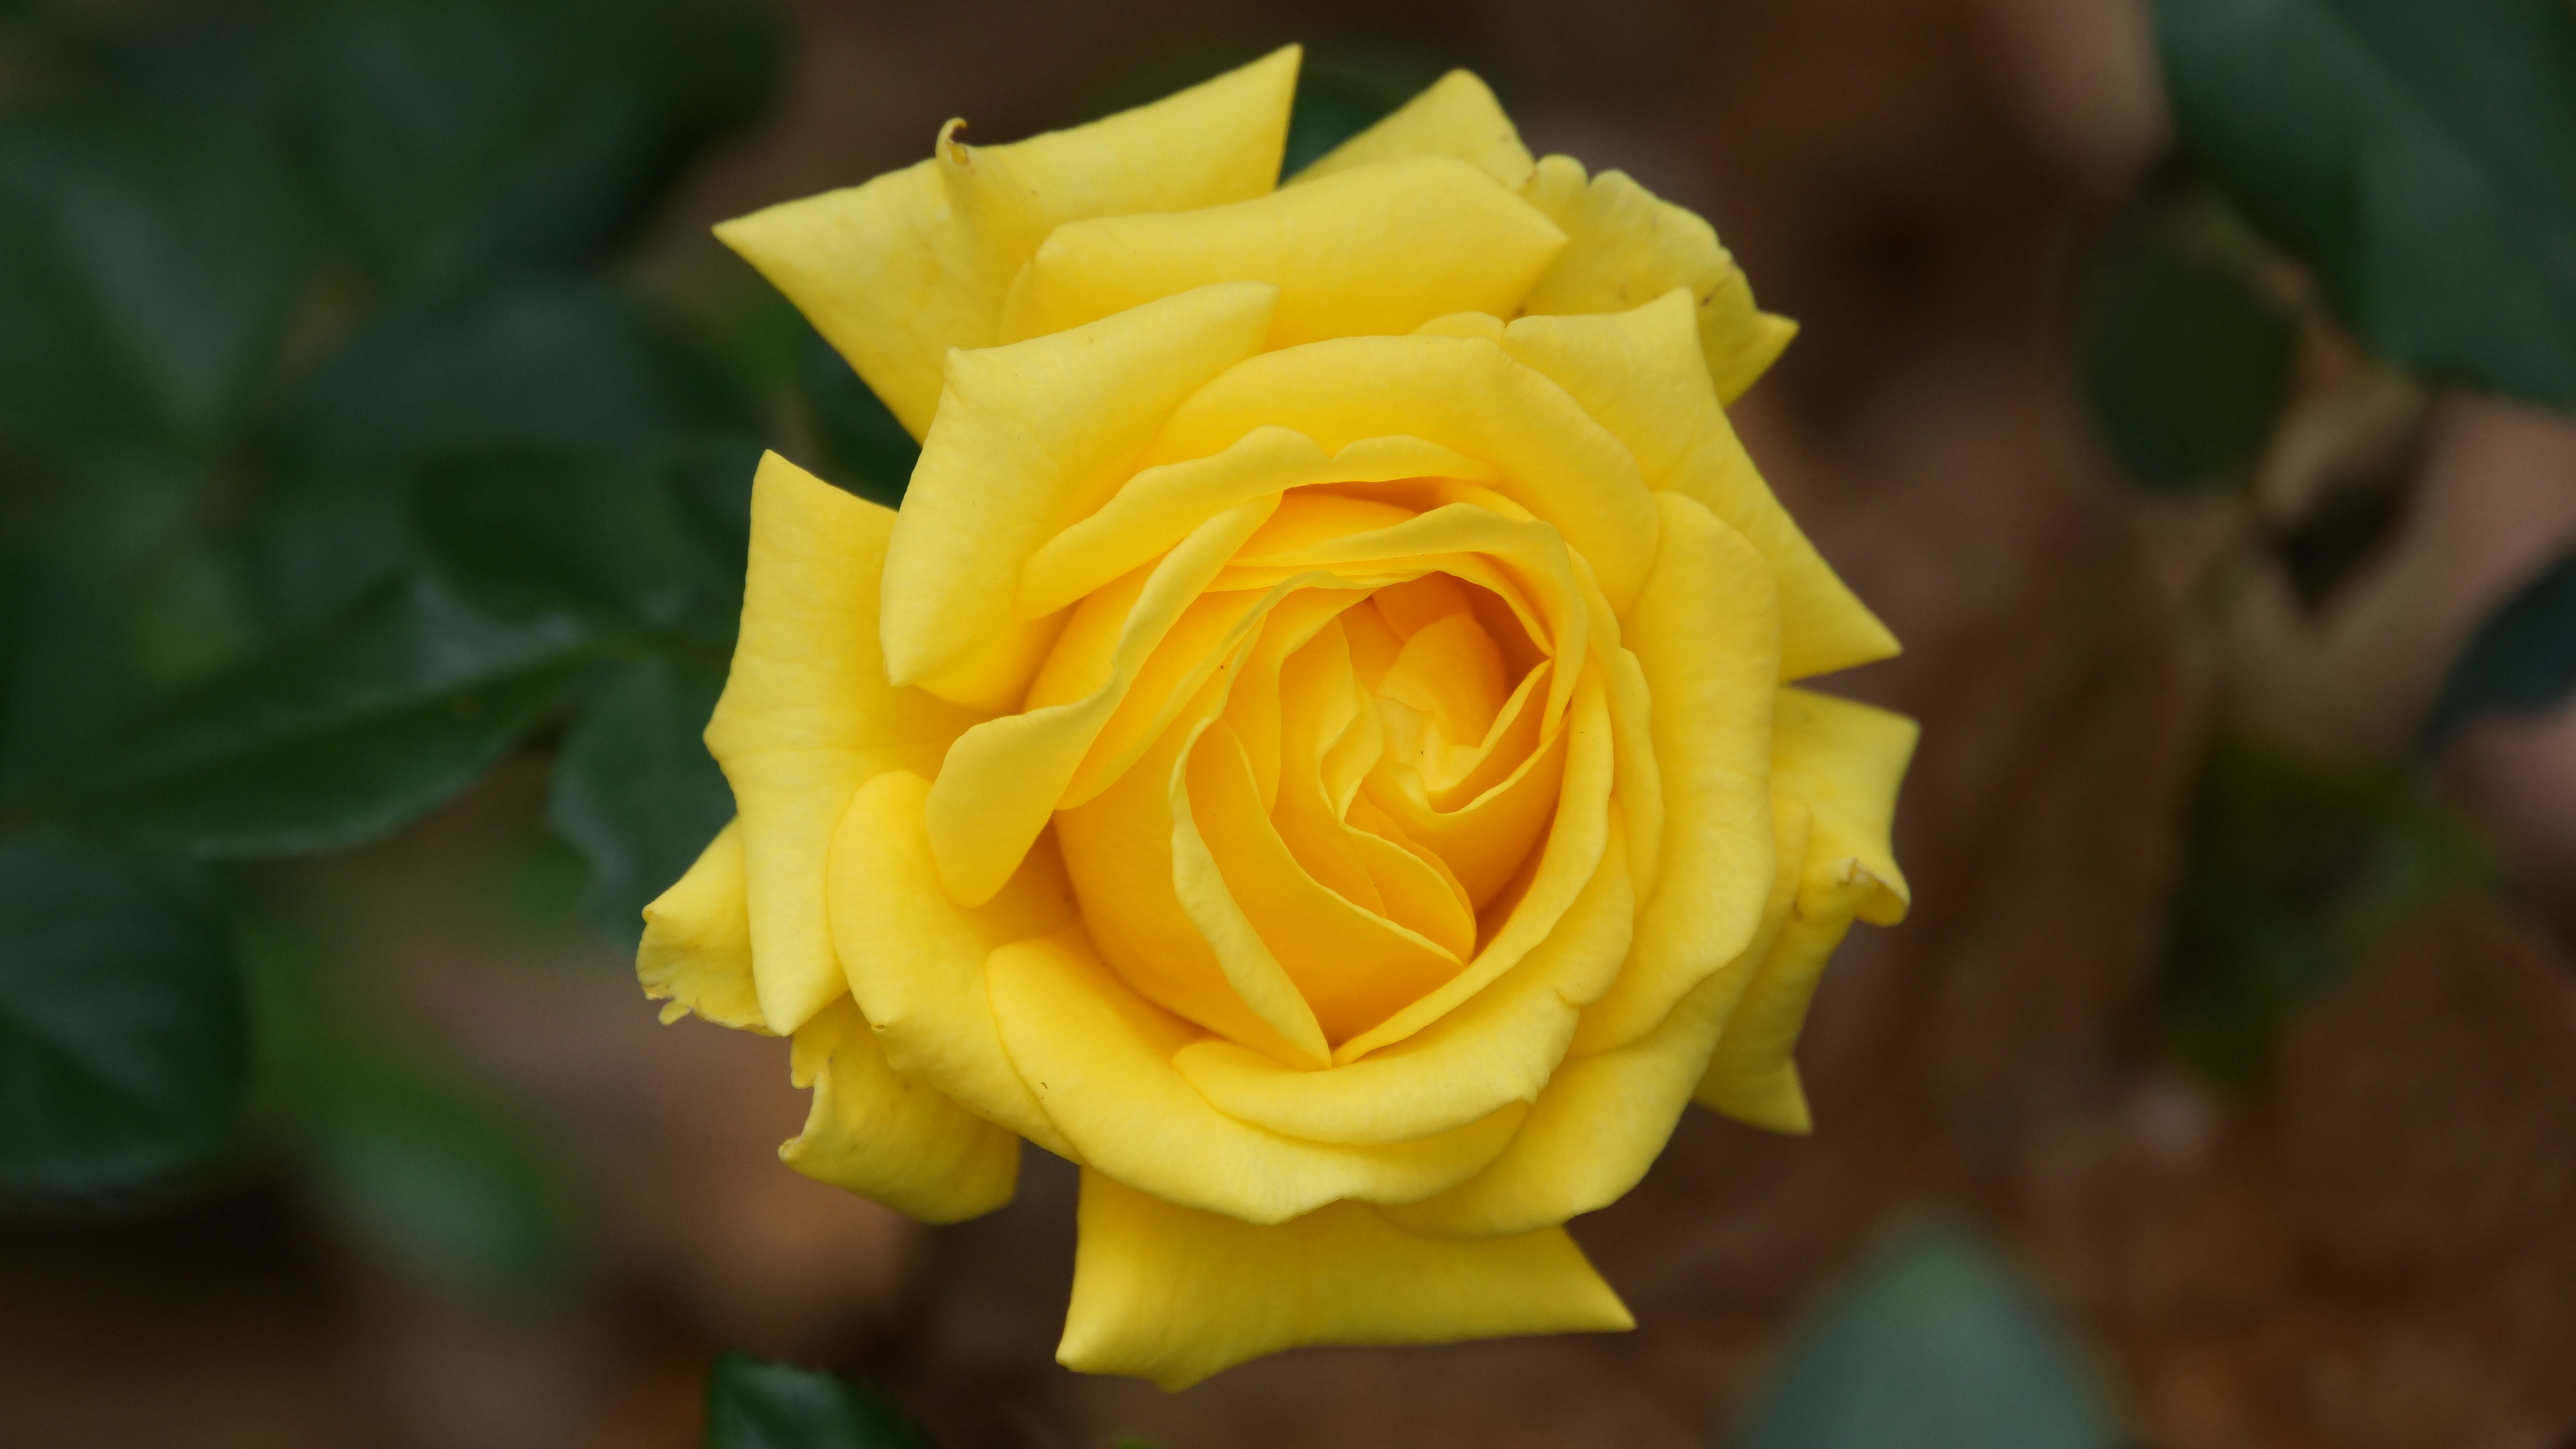
nature, open, plant, flower, petal, rose, yellow, garden, flora, flowers, leaves, beautiful, floribunda, macro photography, yellow roses, apricots, flowering plant, garden roses, rose family, a rose, velvety, macros, plant stem, land plant, rose order, austrian briar